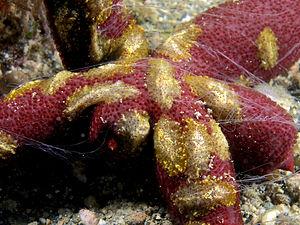
Les étoiles de mer ou Astéries forment une classe d'échinodermes, des animaux marins caractérisés par une silhouette rayonnante et un squelette calcaire formé de pièces articulées. On en dénombre au moins 1 500 espèces réparties dans plus de trente familles vivant dans tous les océans.
Coeloplana est un genre de cténophores benthiques de la famille des Coeloplanidae.